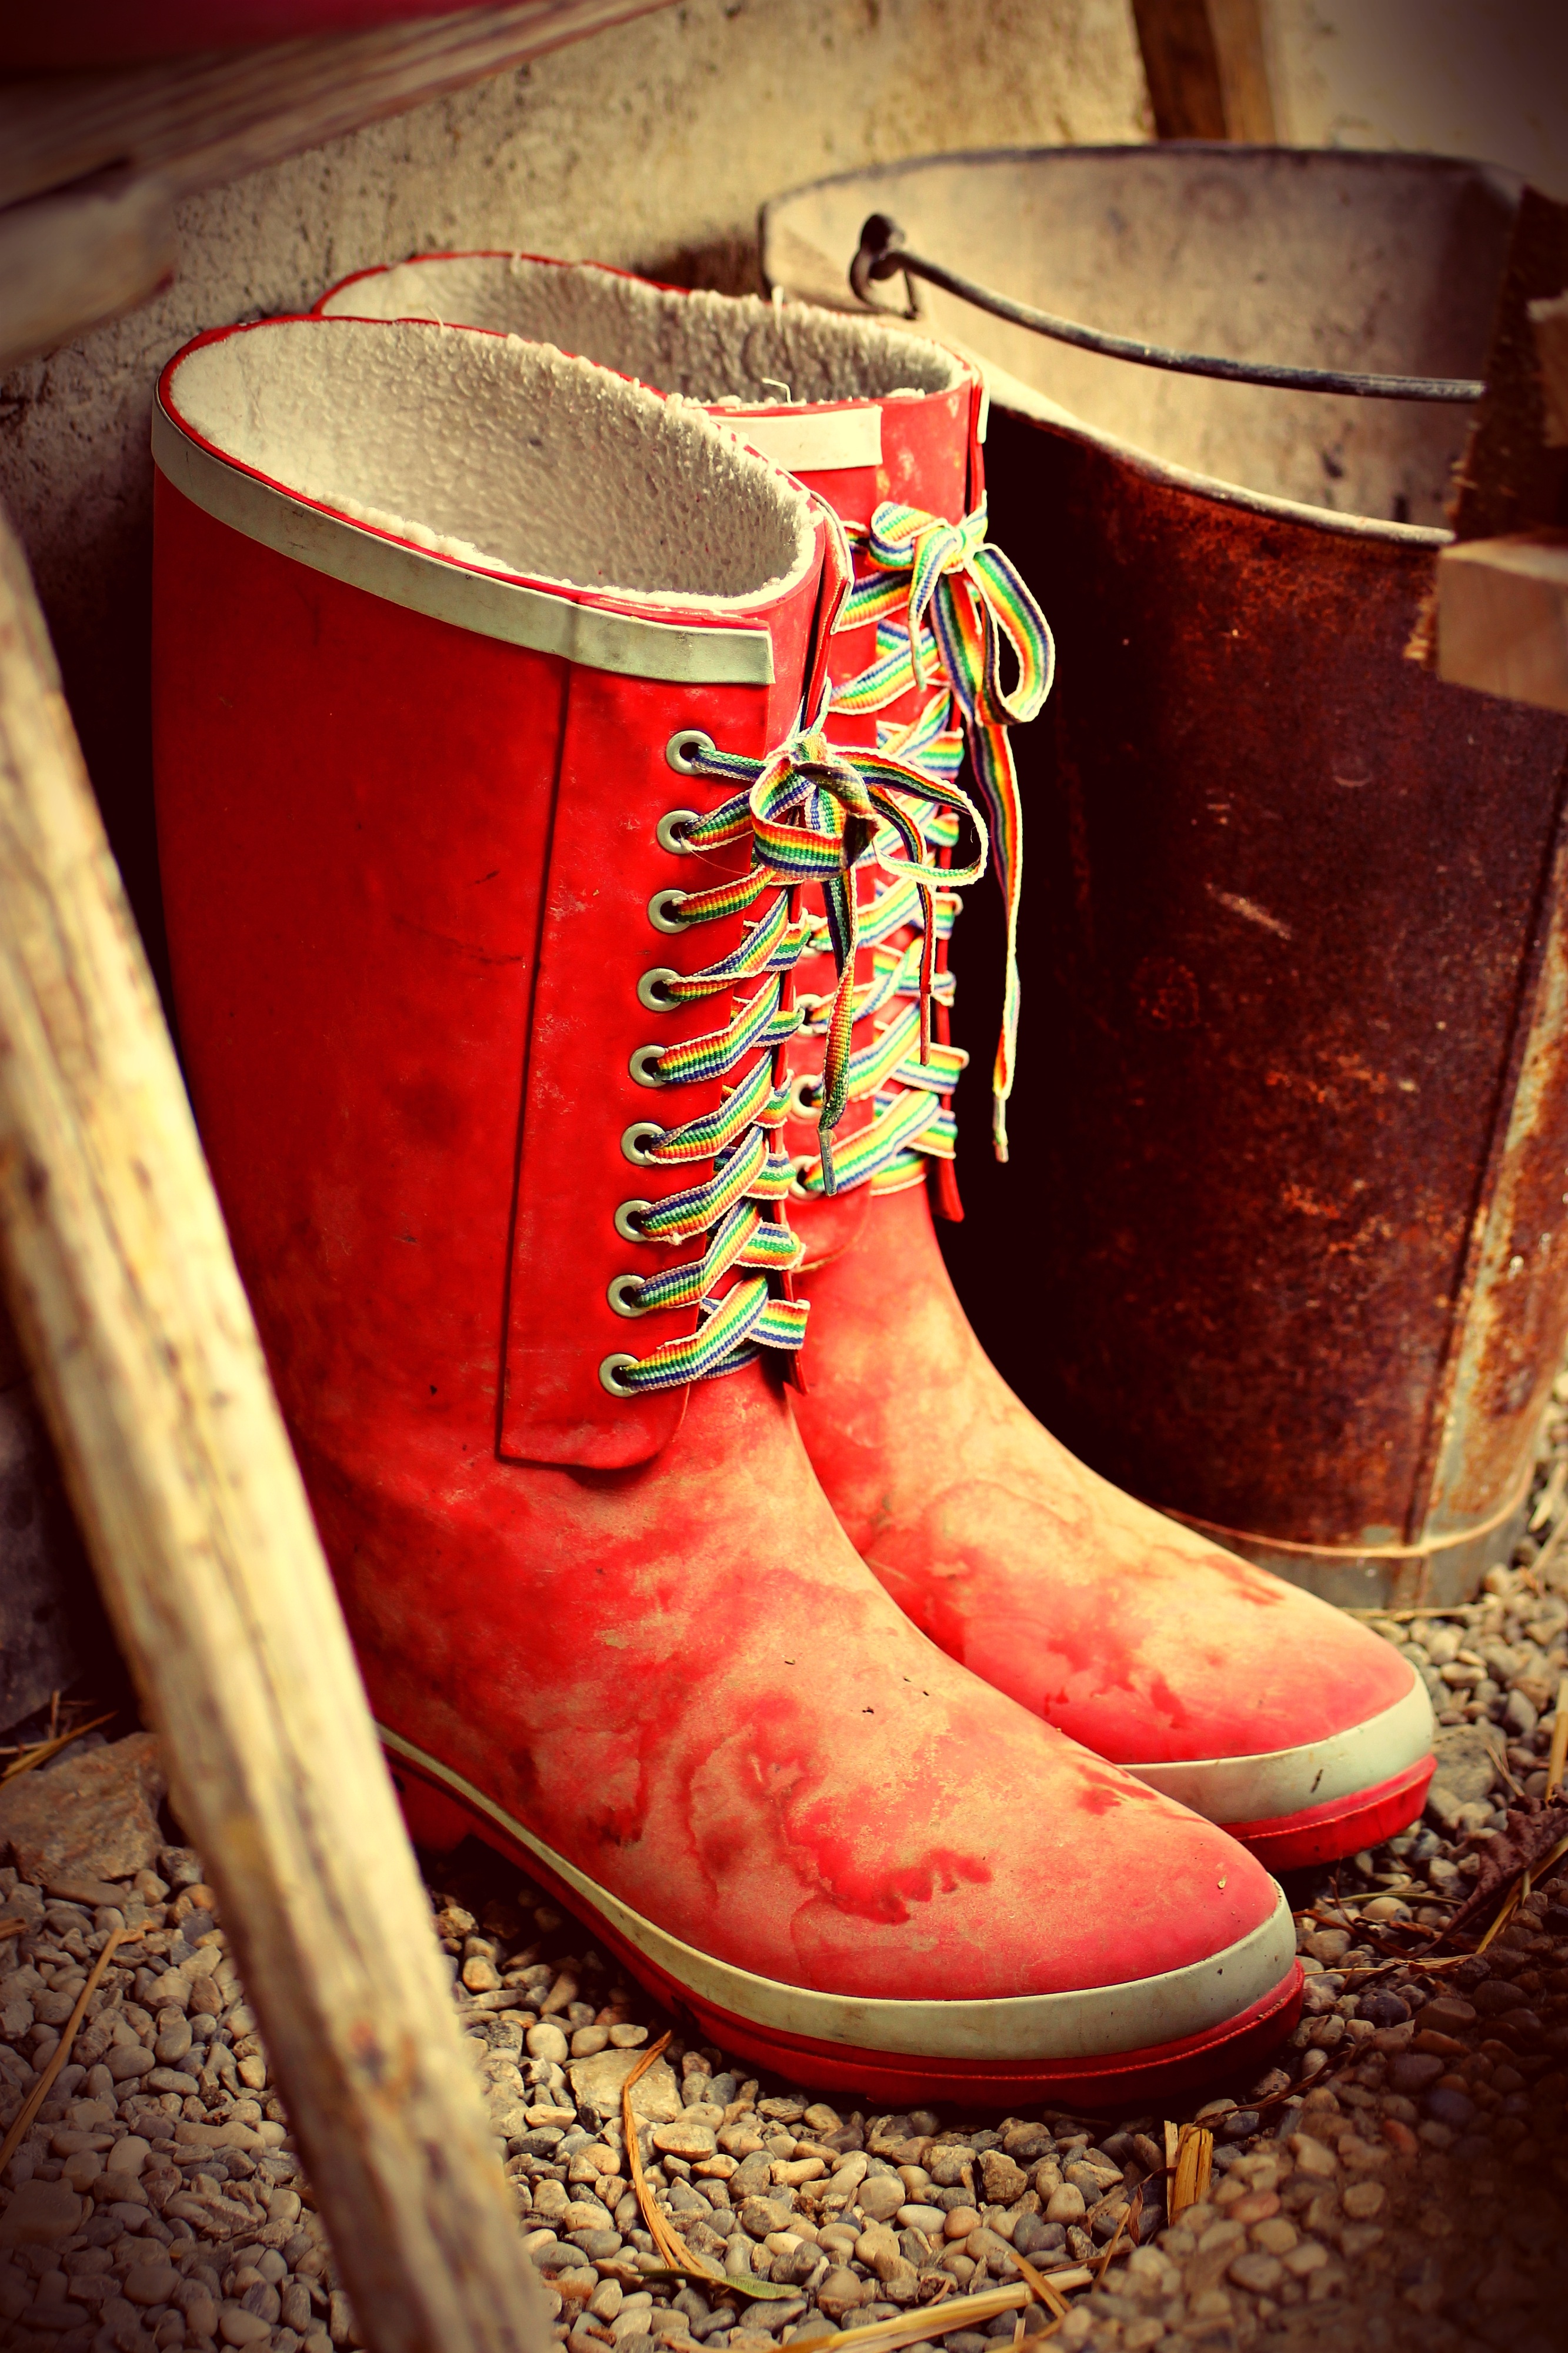
shoe, farm, rustic, boot, leg, spring, red, color, bucket, human body, boots, footwear, yard, wellingtons, village life, bad weather